Eastpak

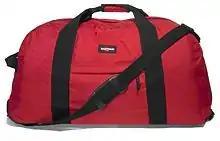
Warehouse bag

Since then, the company has significantly expanded its range of travel gear ranging from uncomplicated, single-volume holdalls to two and even four-wheeled trolleys with single or dual compartments, in a range of sizes from strict carry-on to standard carry-on and larger. Most styles integrate other design features such as adjustable shoulder straps, organizer pouches, laptop and multimedia sleeves, expansion zips and straps, “add-a-bag” loops and security lock rings.